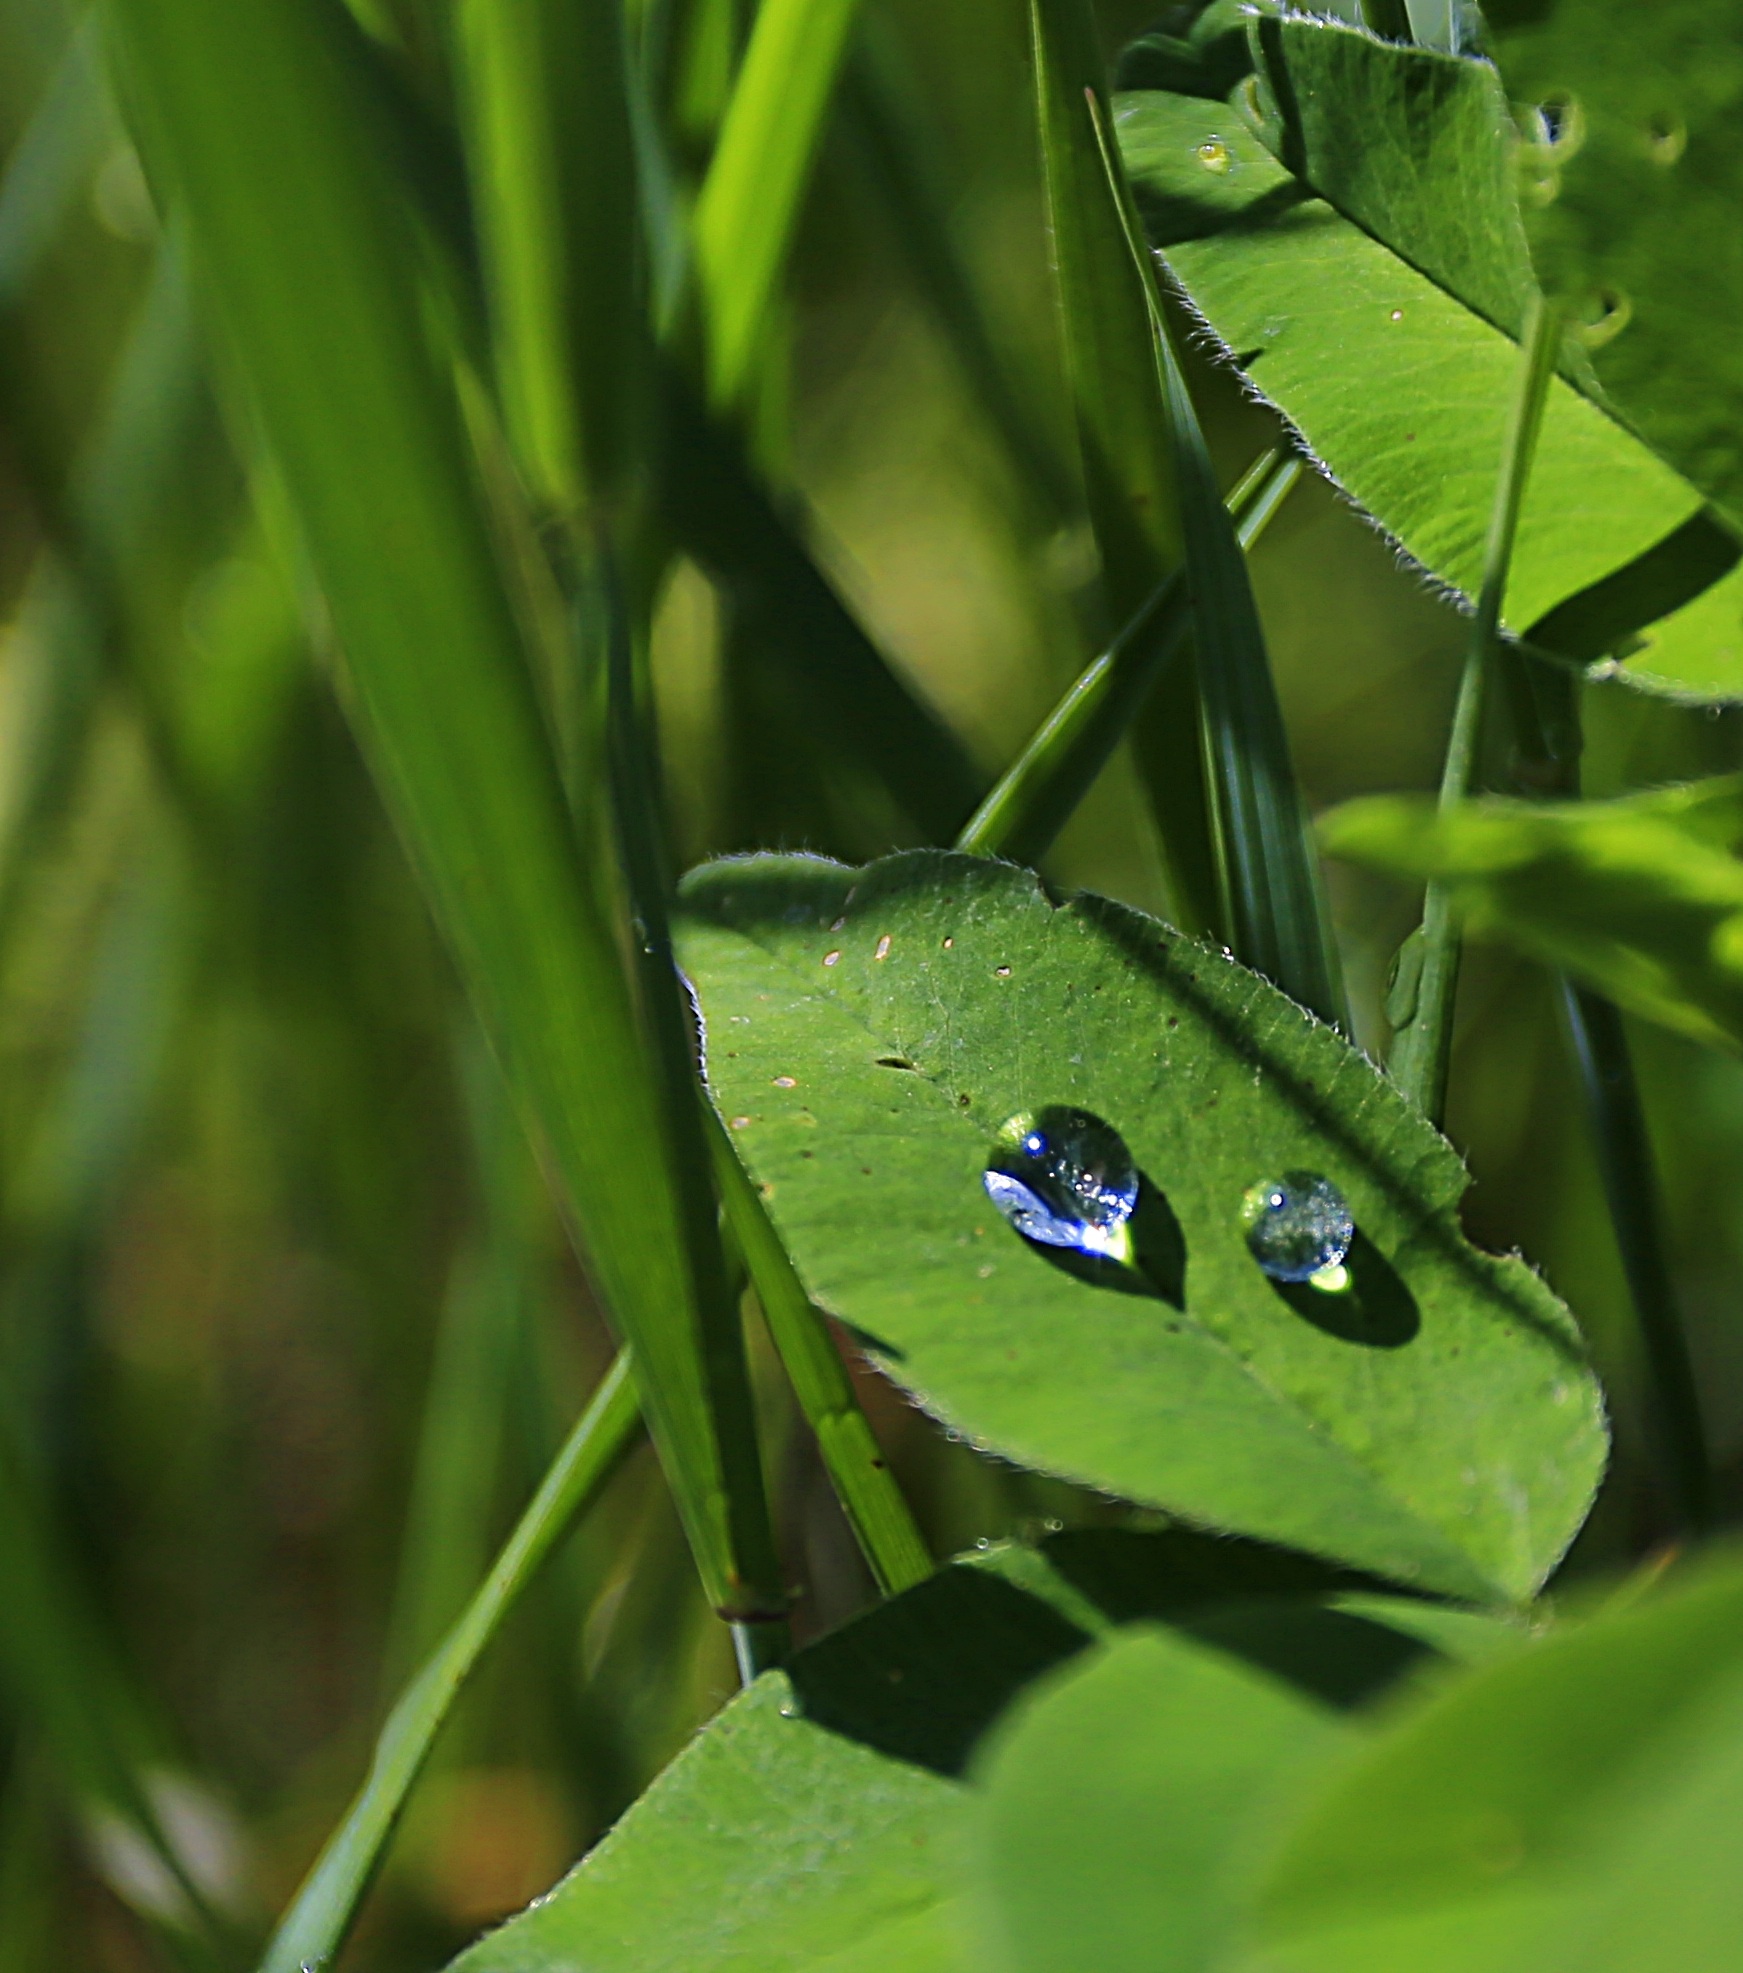
nature, grass, plant, leaf, flower, summer, wildlife, green, insect, macro, frog, amphibian, closeup, fauna, flowers, tree frog, vertebrate, macro photography, greens